USS Monitor

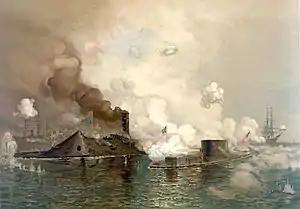
USS "Monitor" engaging , 9 March 1862

"Monitor" crew were all volunteers and totaled 49 officers and enlisted men. The ship required ten officers: a commander, an executive officer, four engineers, one medical officer, two masters and a paymaster. Before Worden was allowed to select, assemble, and commit a crew to "Monitor", the vessel had to be completed.